Nottingham Victoria railway station

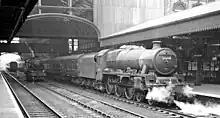
LMS 'Jubilee' 6P 4-6-0 No. 45638 'Zanzibar' in 1962

The station had passing loops round all platforms (for freight), two signal boxes, and two turntables. The two signal boxes were positioned at the north and south ends of the station and controlled entry and exit to the tunnels that allowed entry to the complex.